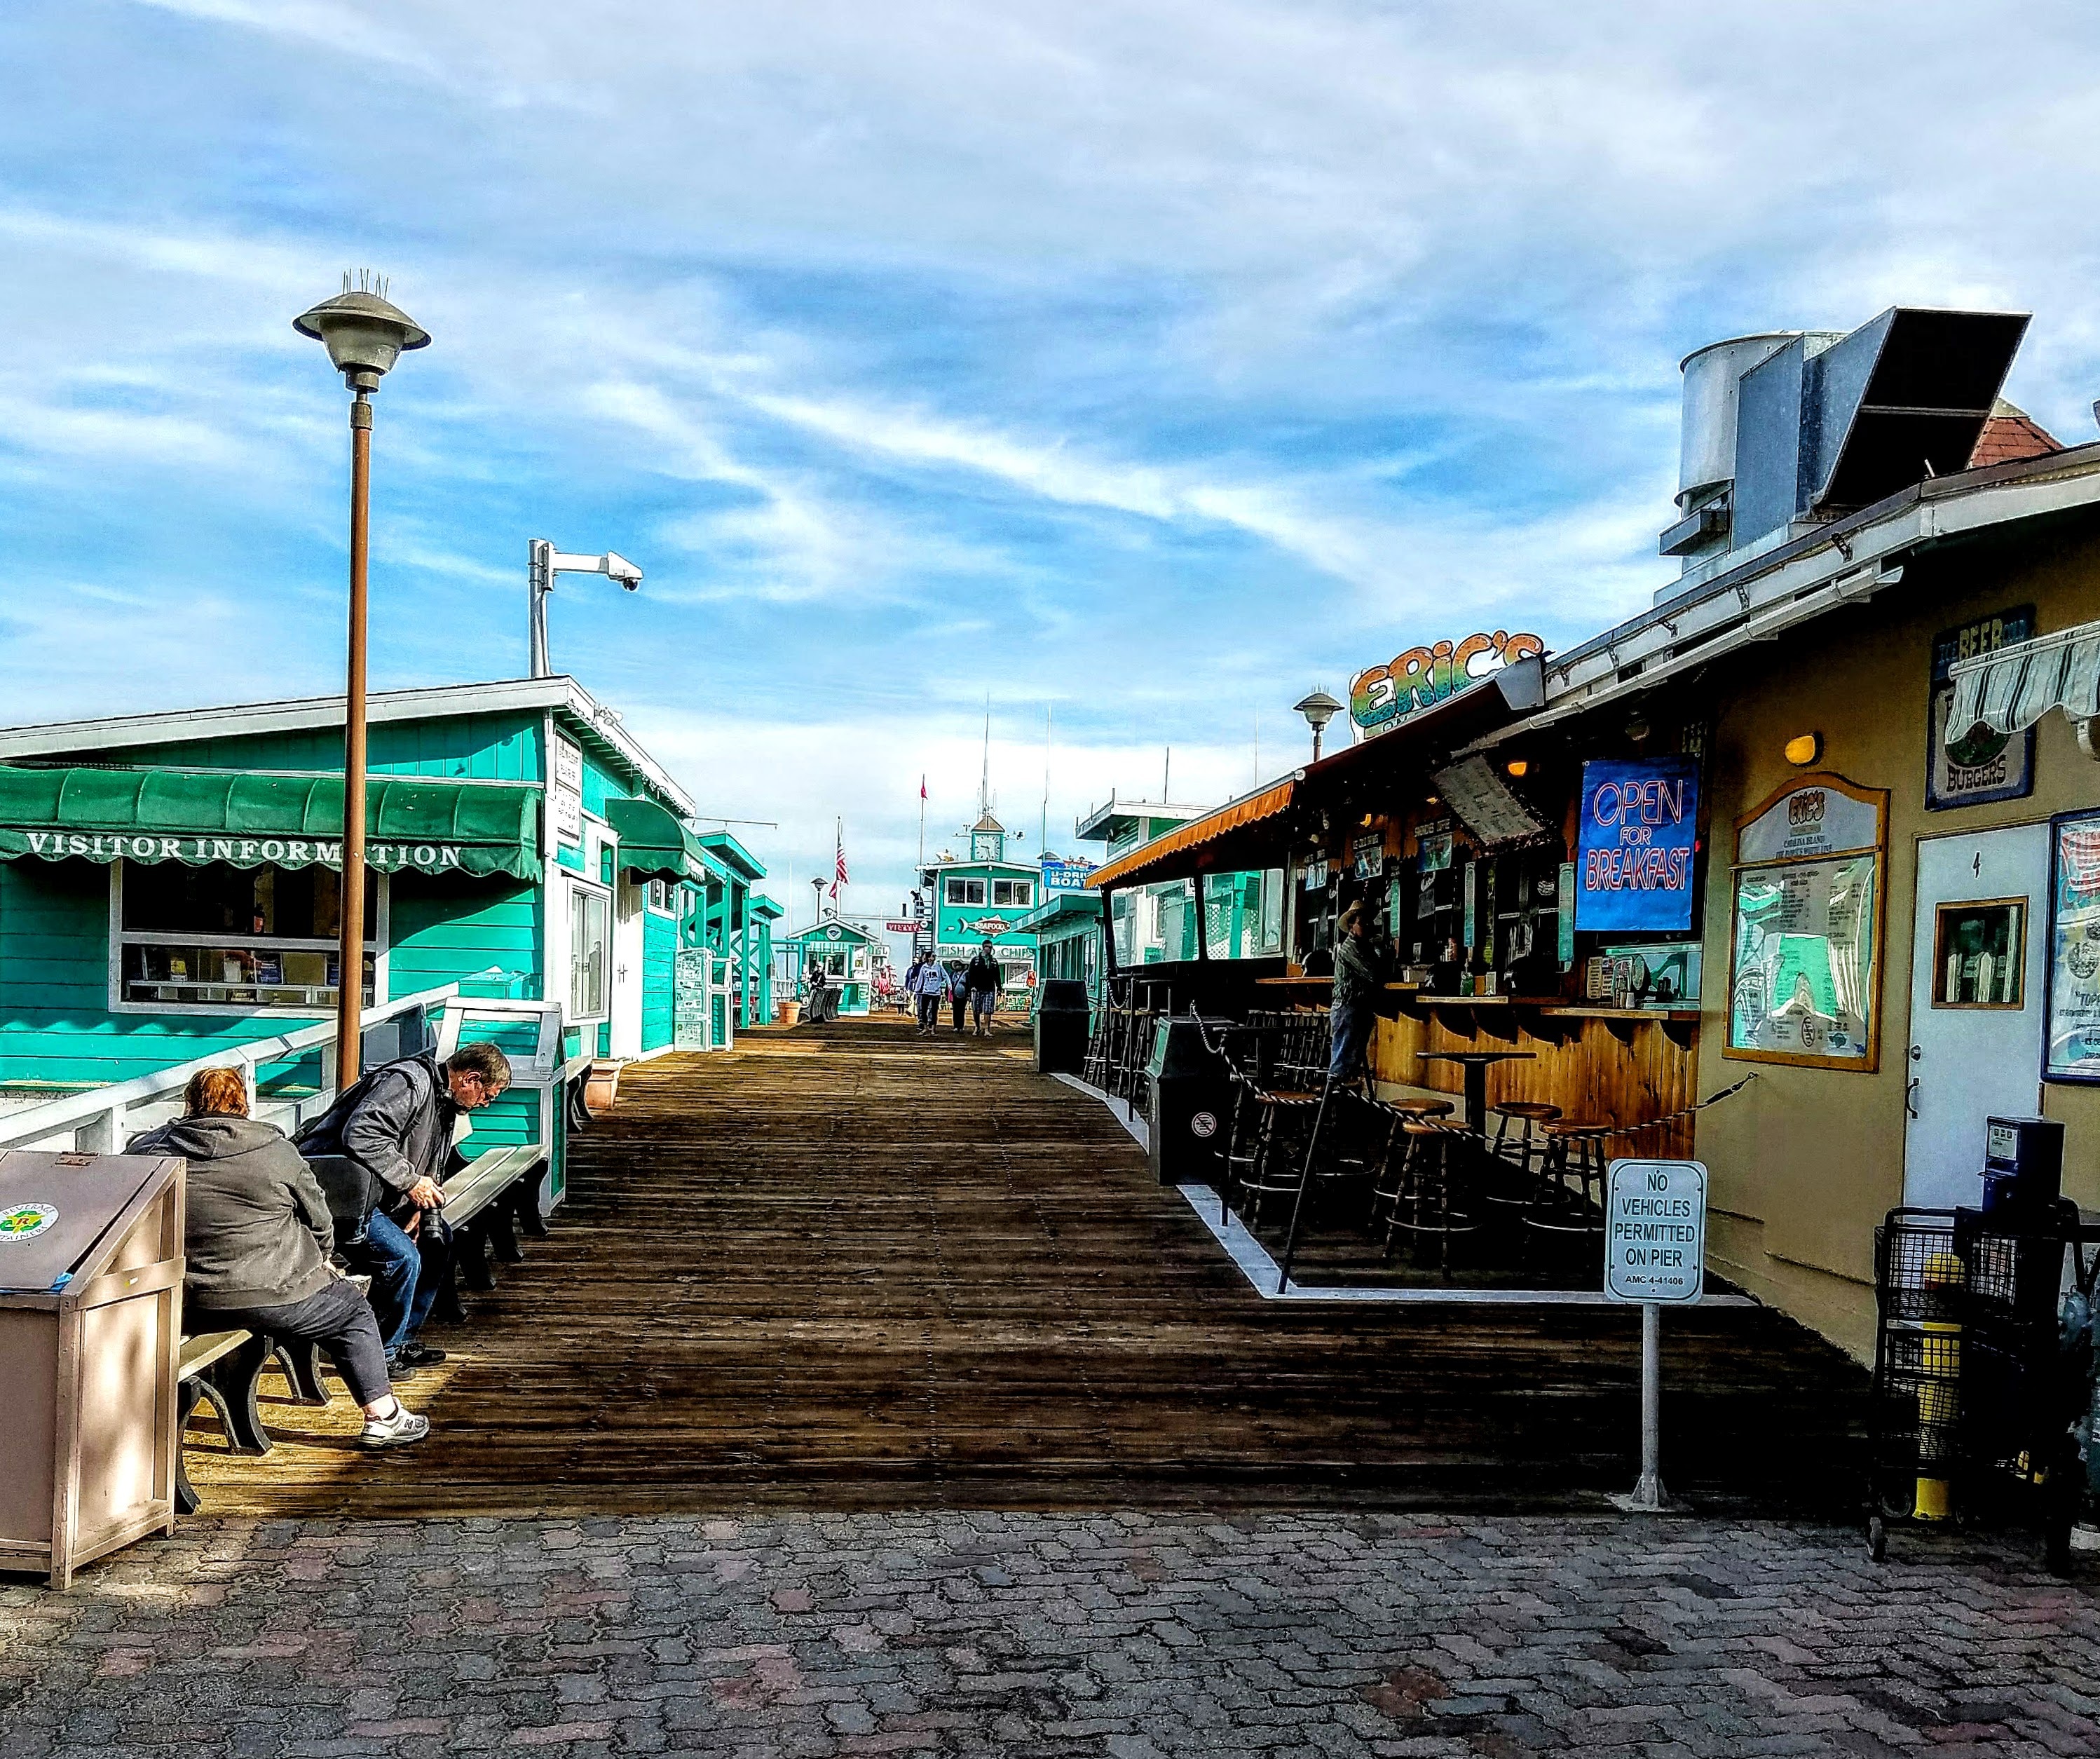
beach, sea, coast, tree, water, ocean, dock, cloud, sky, boardwalk, bridge, street, town, city, pier, walkway, vacation, tourist, travel, transport, evening, island, landmark, tourism, california, catalina, catalina island